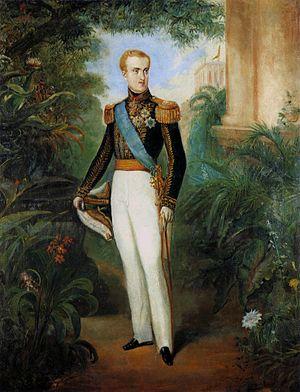
Pierre II ou Pedro II, né le 2 décembre 1825 à Rio de Janeiro et mort le 5 décembre 1891 à Paris, est empereur du Brésil de 1831 à 1889.